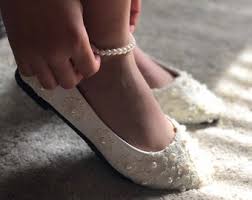
Label: Ballet Flat